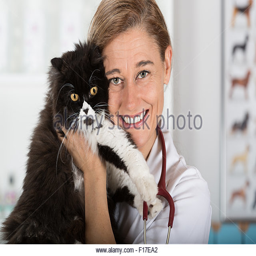
veterinary hugging a cat and reassuring for review